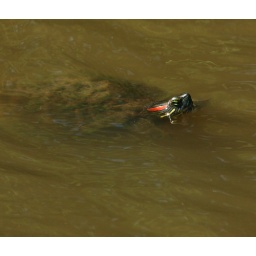
One of the many turtles found at the Tulsa Zoo. This particular turtle was in the Wetlands area.